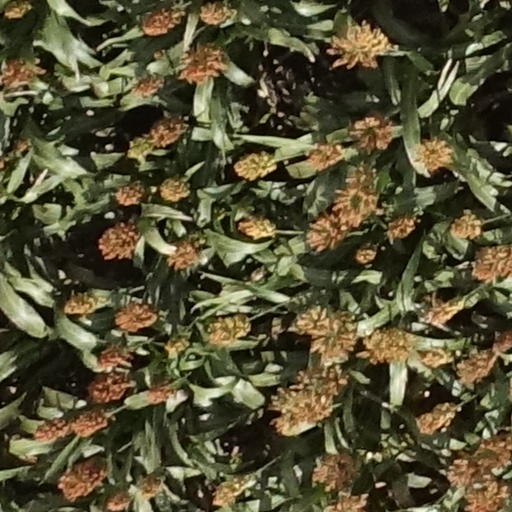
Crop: sorghum